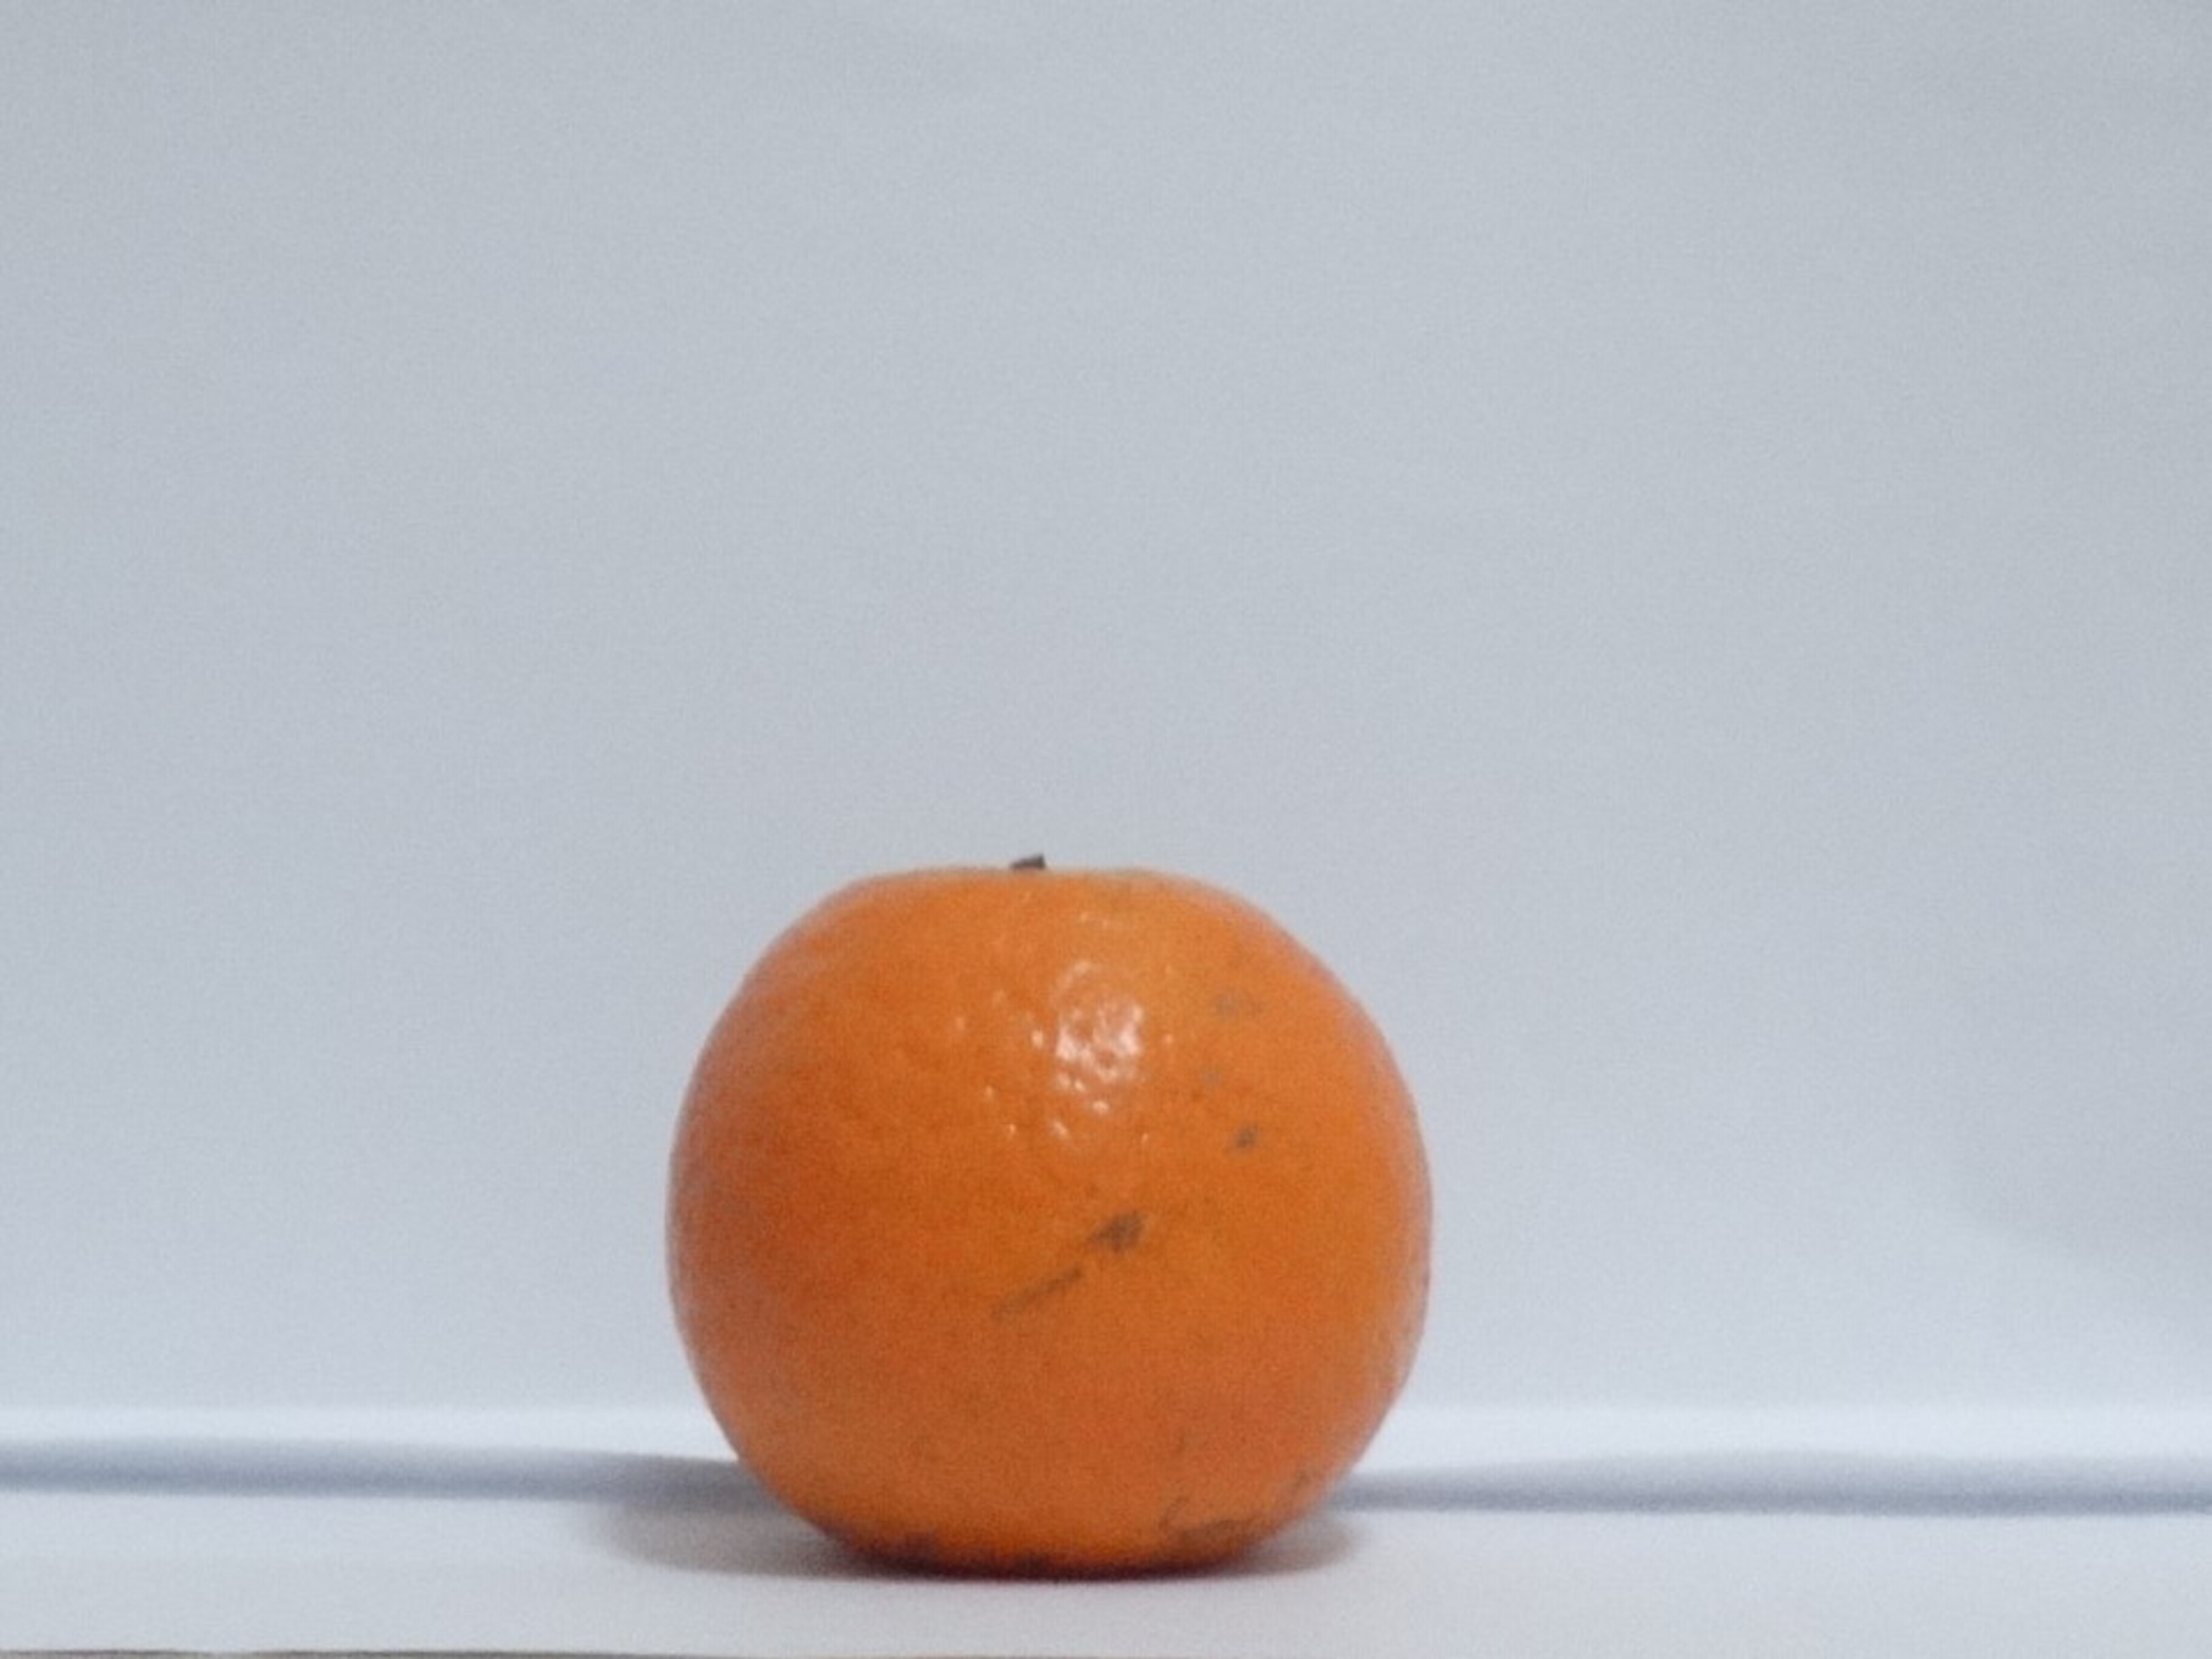
Citrus fruit variety: tankan